Robert O. Work

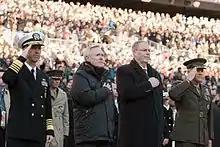
Adm. John M. Richardson, Sec. Ray Mabus, Deputy Sec. Work, and Gen. Robert Neller at the 117th Army-Navy Game in Dec. 2016.

In October 2014, Deputy Secretary Work instructed the Defense Business Board to hire consultants from McKinsey & Company to identify wasteful spending. McKinsey discovered DoD was spending $134 billion, 23% of its total budget, on back-office work, and that the back-office bureaucracy staff of over one million people was nearly as great as the number of active duty troops. On January 22, 2015, the board then voted to recommend adoption of McKinsey's five-year plan to cut $125 billion in waste.